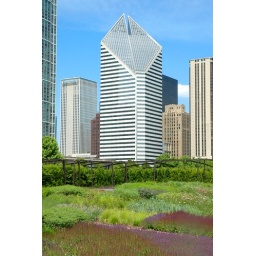
From within the field of green rises a city of stone, steel, and concrete.Downtown ChicagoIllinois6-2007